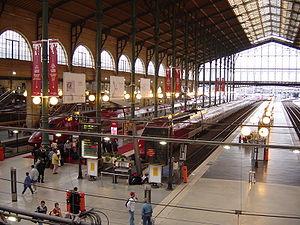
L'histoire de la tour Eiffel relate les origines et la construction du monument parisien.